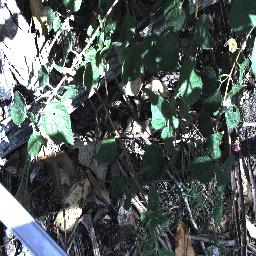
Label: lantana